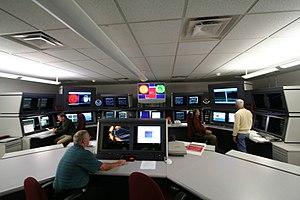
Le Space Weather Prediction Center ou SWPC, connu antérieurement sous l'appellation Space Environment Center, est un centre du service météorologique des États-Unis situé à Boulder dont la mission est de suivre et prévoir les fluctuations de l'environnement spatial immédiat de la Terre. Cette météorologie spatiale comprend le suivi de l'activité solaire à l'origine du vent solaire et des autres émissions dangereuses de l'astre, ainsi que leurs effets sur la Terre et la magnétosphère terrestre. Le SWPC émet des bulletins d'alerte qui sont notamment adressés aux opérateurs de satellites afin de leur permettre prendre des mesures de sauvegarde de leurs engins spatiaux ainsi qu'aux distributeurs d'électricité américains dont les installations terrestres peuvent être affectées.